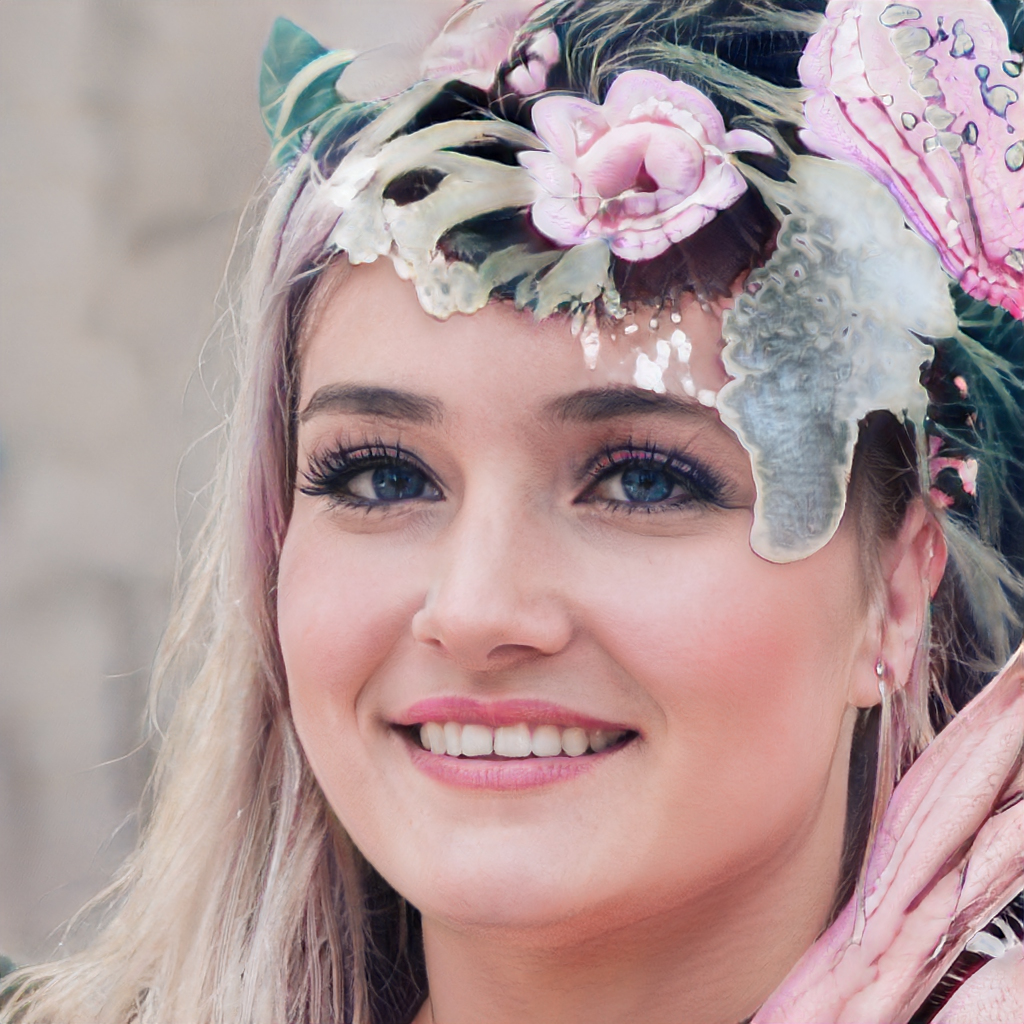
Gender: Female